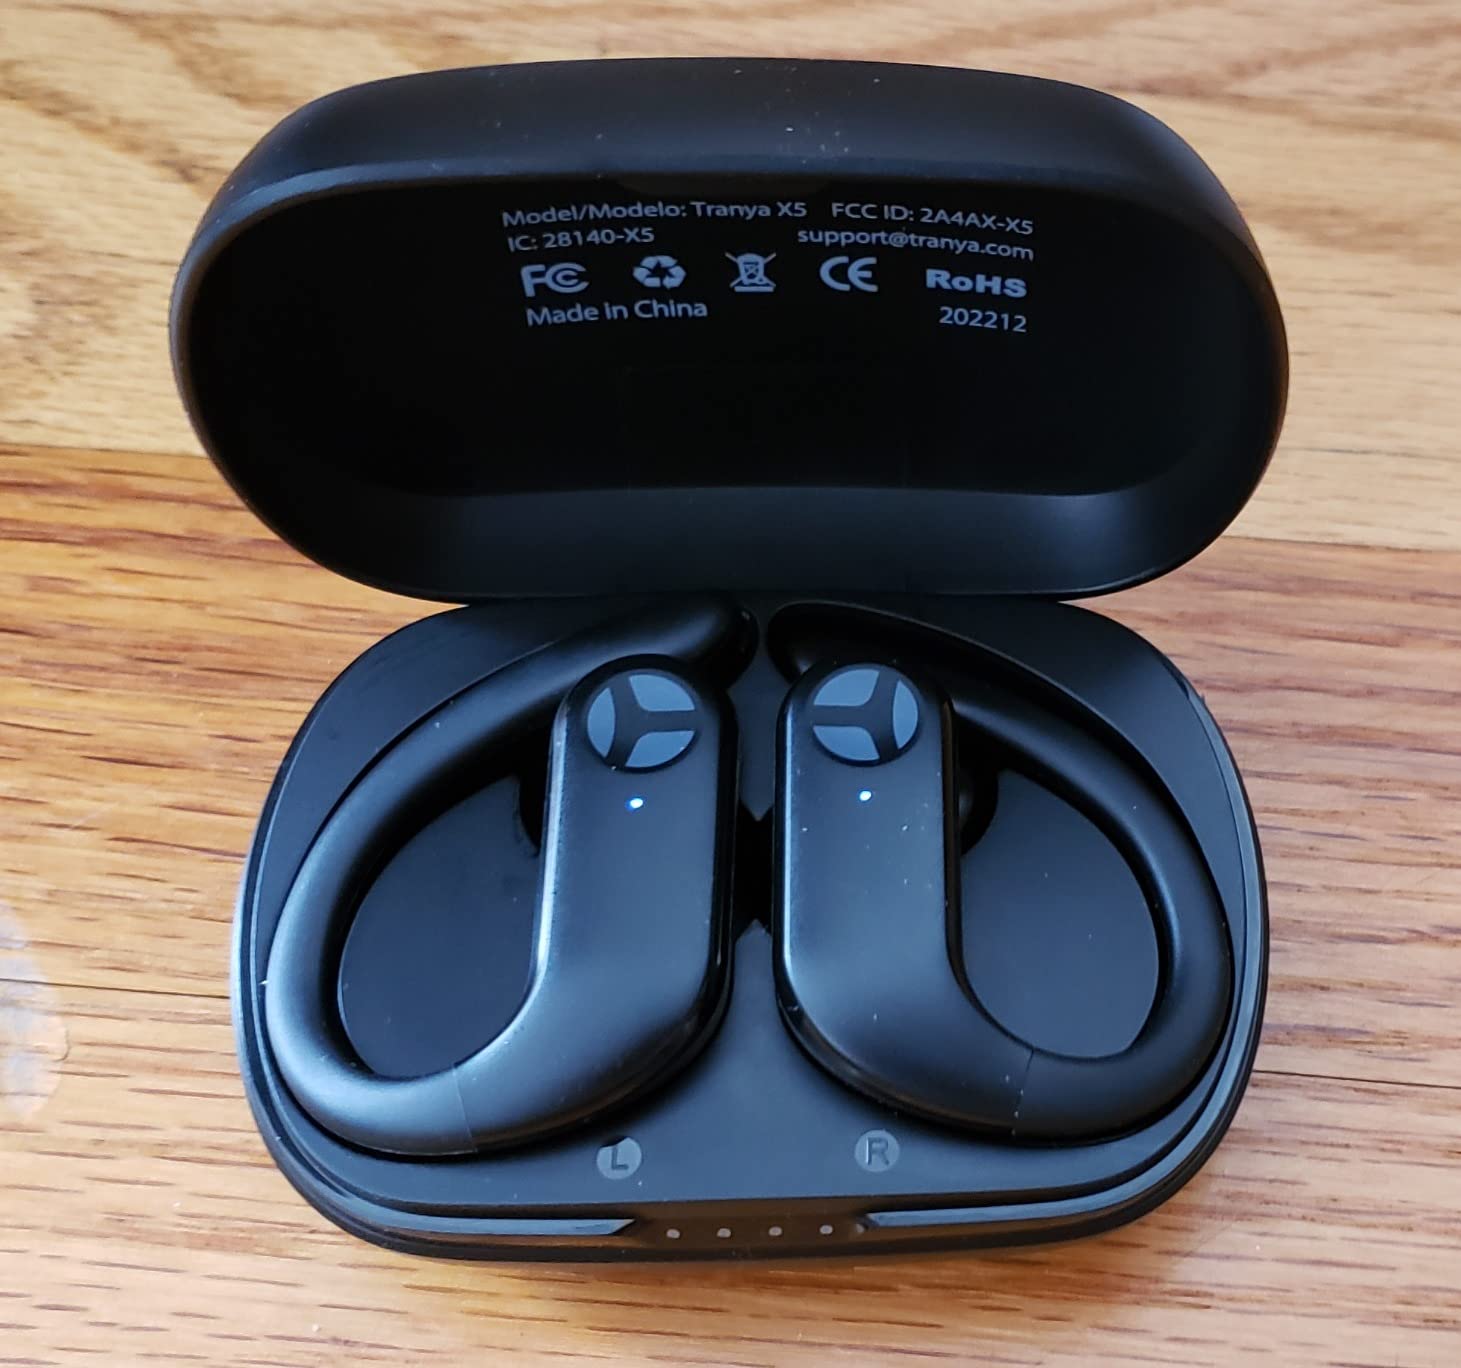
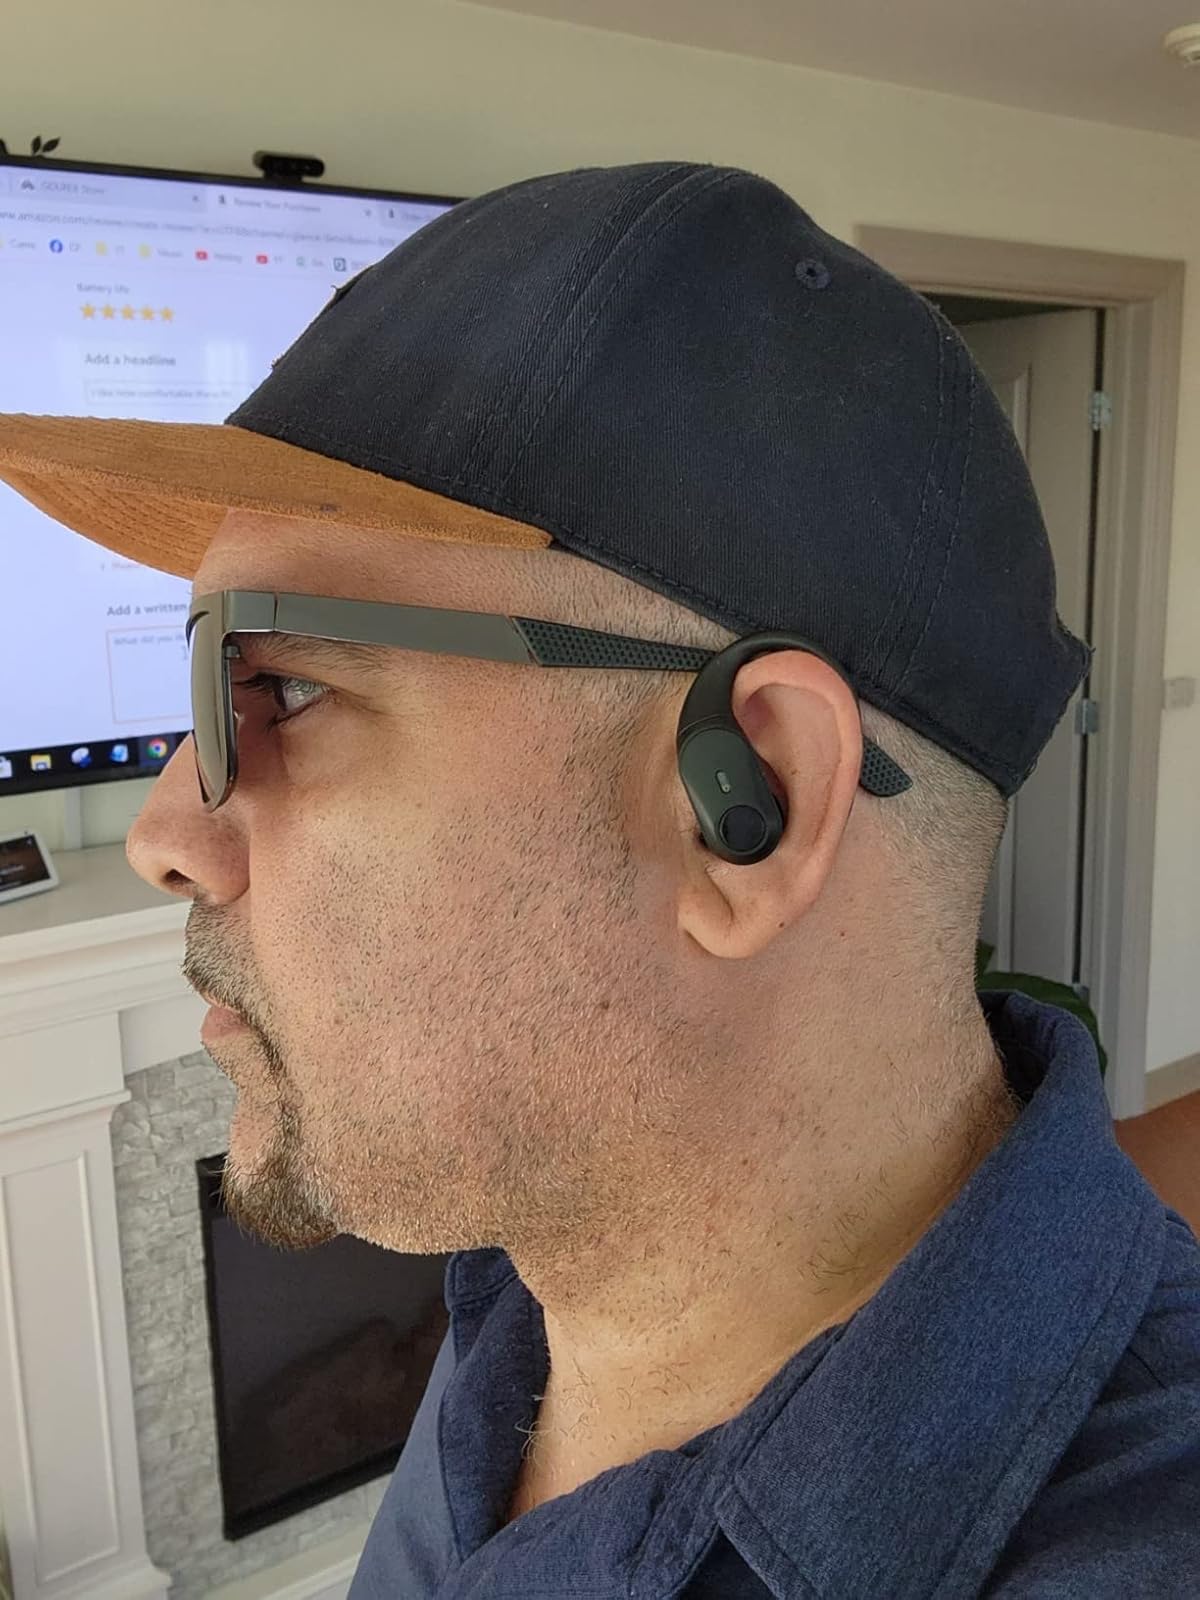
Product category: earbuds
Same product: no